Describe the emotion expressed in this image:  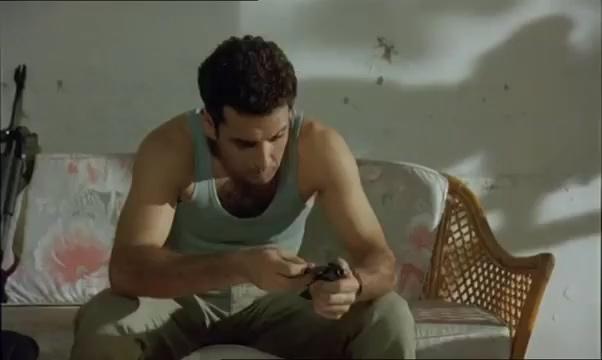
This person displays Suffering, valence and arousal with high intensity.